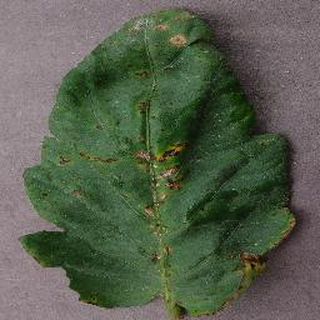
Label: tomato_bacterial_spot